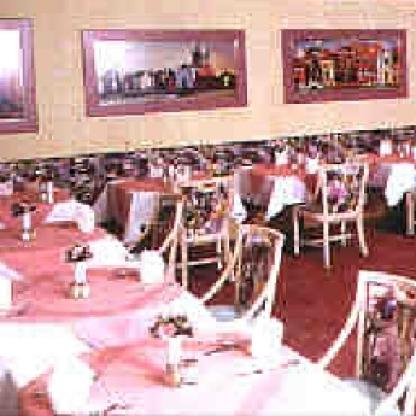
Scene: Indoor